Marie Stritt

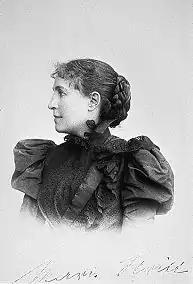

Marie Stritt (18 February 1855 – 16 December 1928) was a German feminist and a leading force in the international and German women's suffrage movement. She helped work towards woman's education and fought against state regulated prostitution. Stritt also worked for changes regarding divorce laws through the Woman's Legal Aid Society. She was a strong proponent of birth control and abortion.